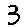
Label: 3